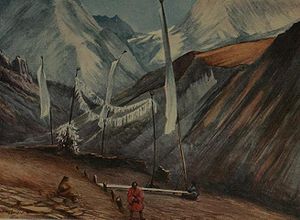
Bedeflag
1905 illustration af tibetanske bedeflag
Bedeflag bruges i tibetansk buddhisme. Det er flag, som er bemalet med mantraer eller symbolske figurer. Mantraernes eller figurernes hellige kraft bliver spredt af vinden. Disse flag kaldes i Tibet for dar chodar er at forøge velstand, helbred, lykke og liv, og cho er: alle tænkende væsner.